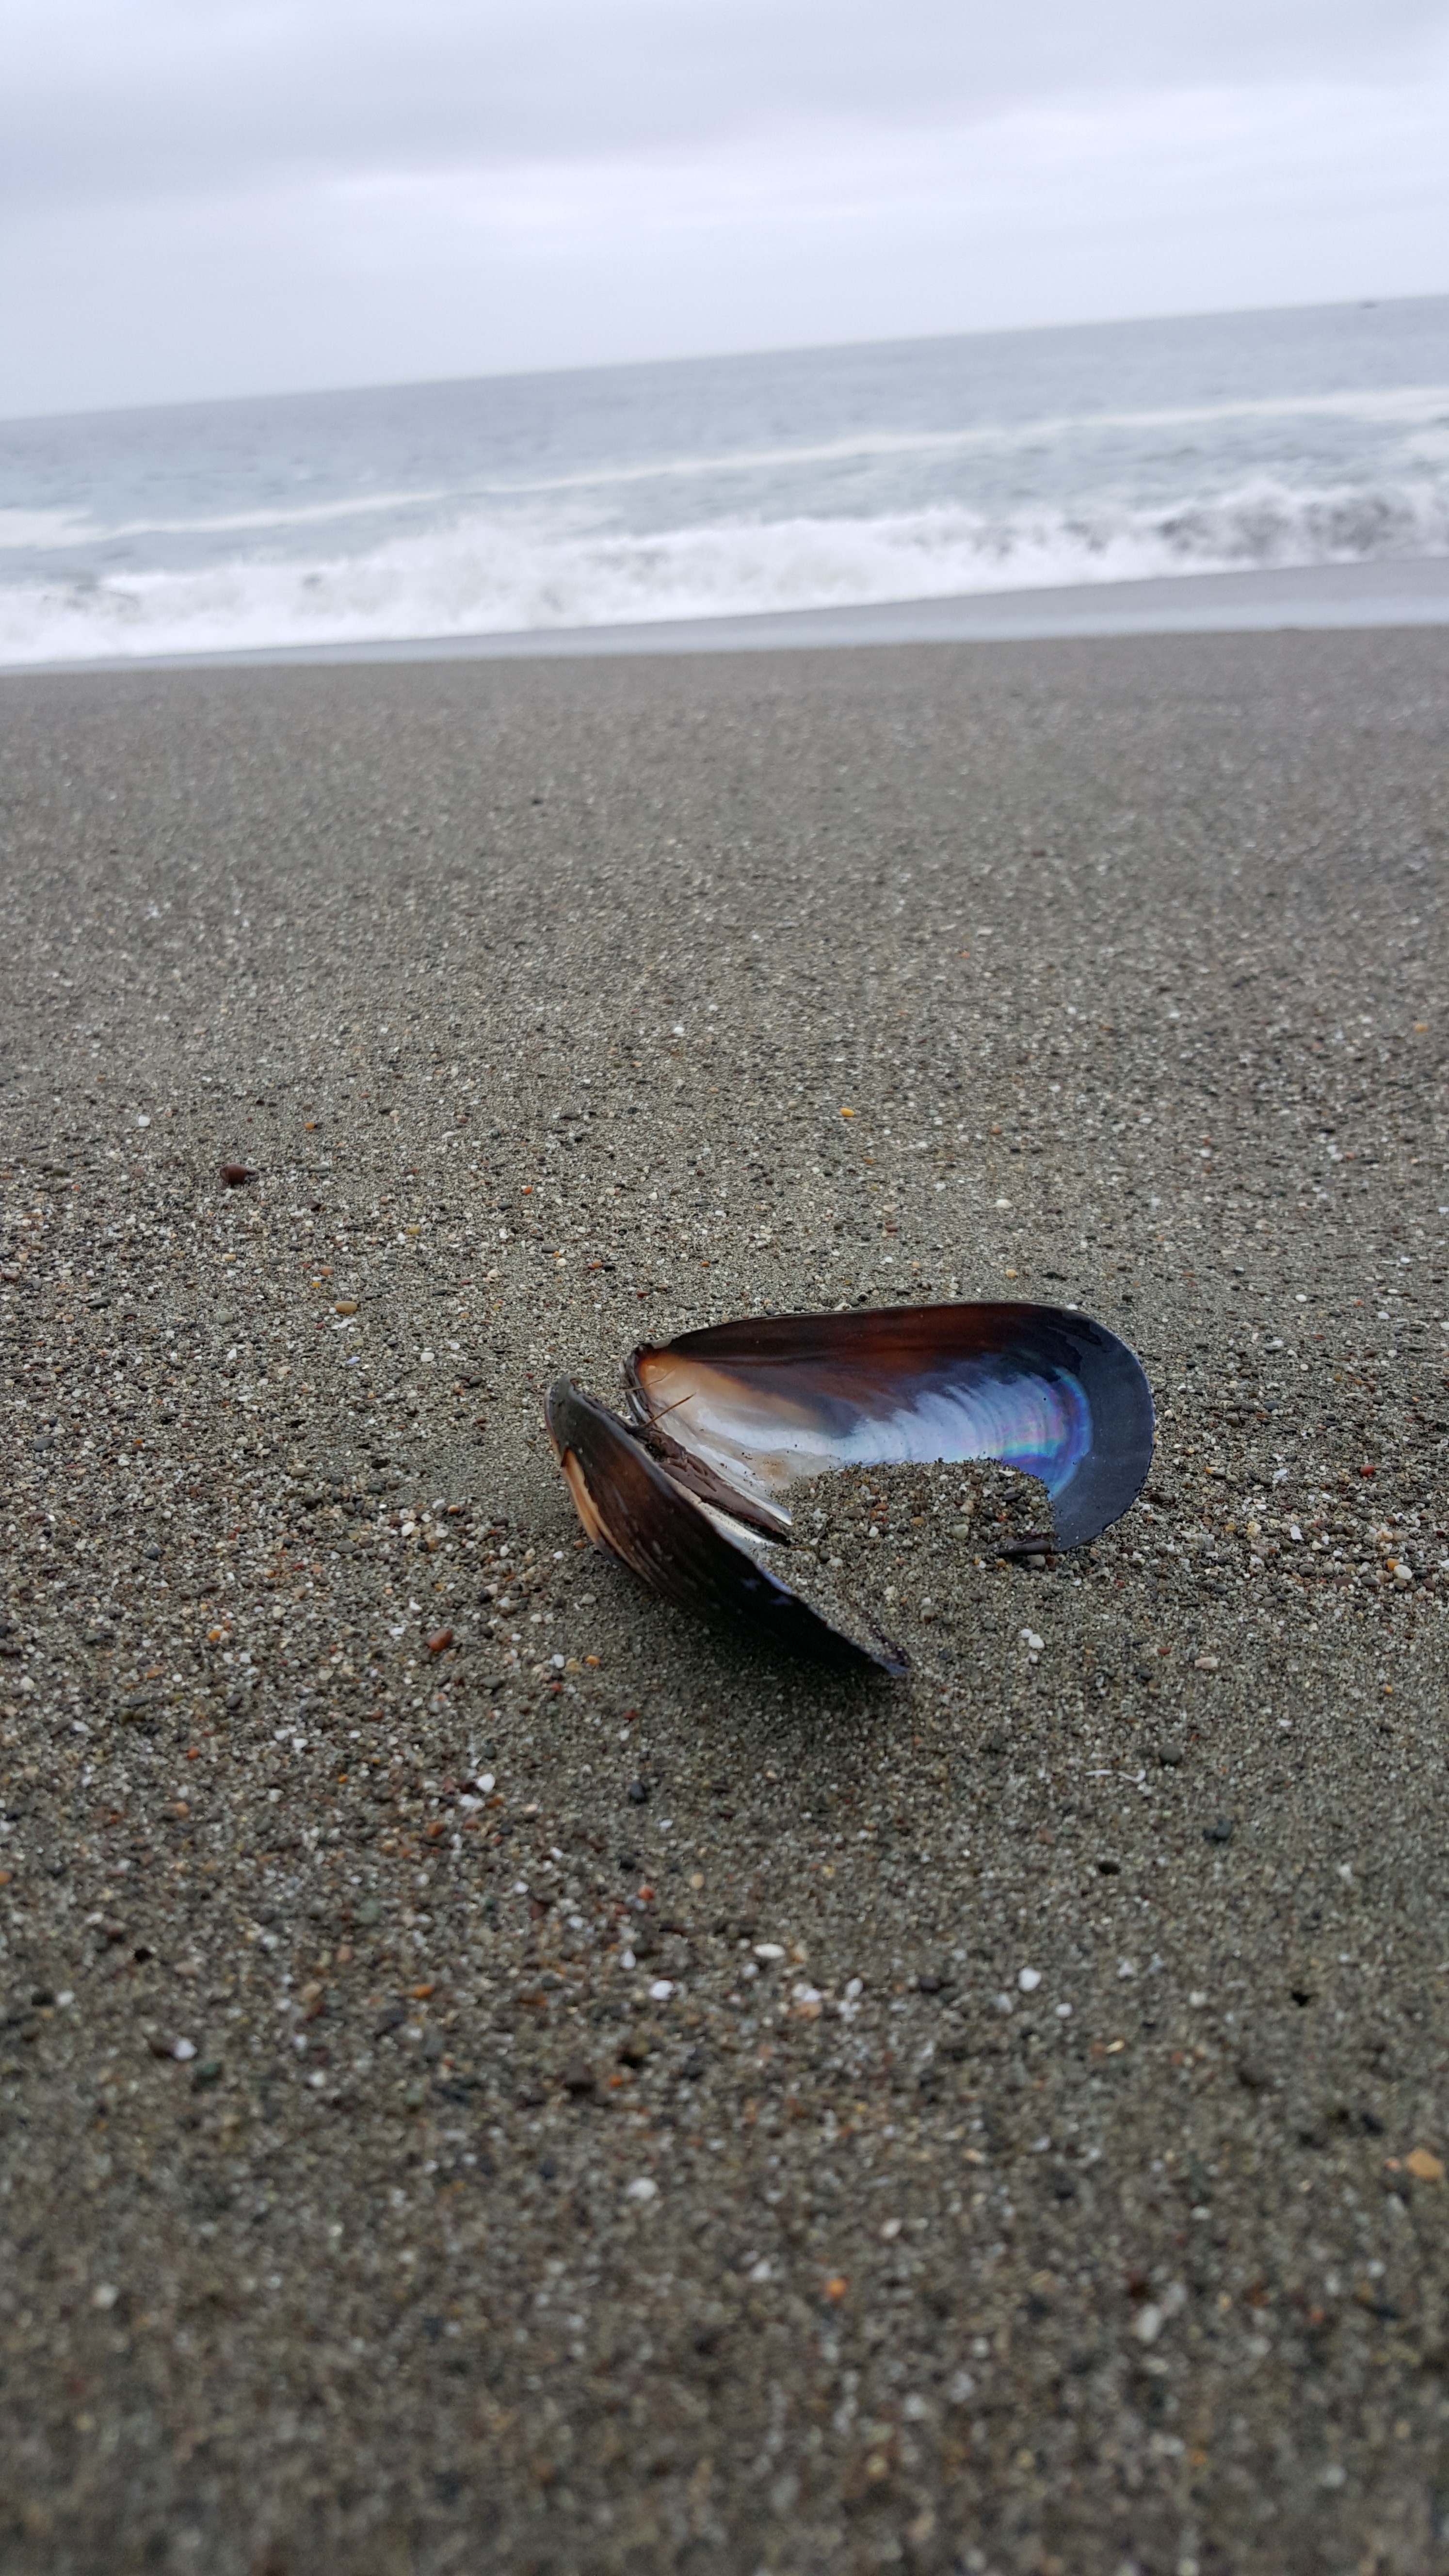
beach, sea, coast, sand, rock, ocean, horizon, shore, wave, vehicle, material, body of water, habitat, mudflat, natural environment, surfing equipment and supplies